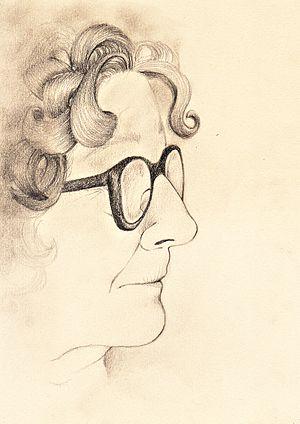
Rosa Chacel, née le 3 juin 1898 à Valladolid, Espagne et morte le 27 juillet 1994 à Madrid, est un écrivain espagnol. Auteur de romans, d'essais, de poèmes, épouse du peintre Timoteo Pérez Rubio, elle appartient à la génération de 27, mais doit s'exiler à la suite de la défaite des Républicains dans la guerre civile. Elle revient temporairement en Espagne en 1961, et définitivement dans la décennie suivante. En 1987, elle est honorée du prix national des lettres espagnoles.